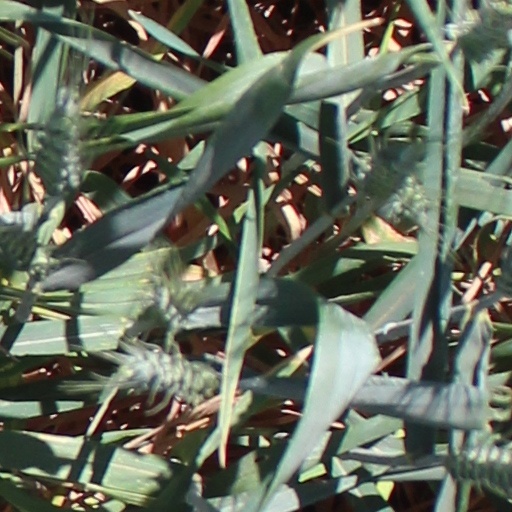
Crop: wheat